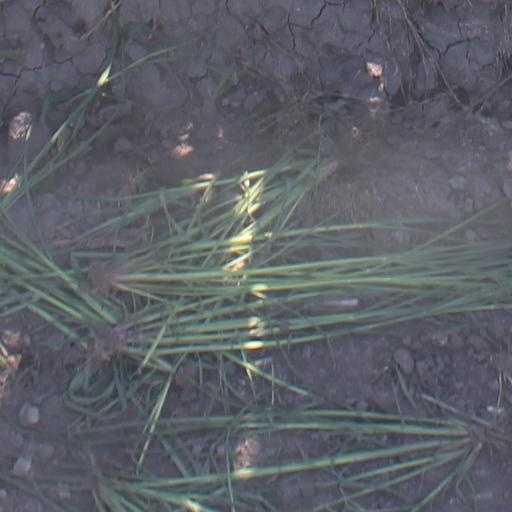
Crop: maize; corn